Oton Župančič

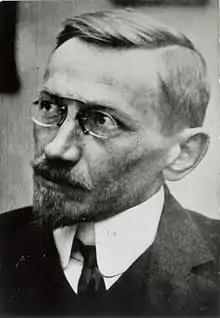
Župančič in the 1930s

Already during his lifetime, Župančič was frequently accused of being excessively pragmatic and a political opportunist. In the 1920s, he was a staunch supporter of the cultural policies of the Yugoslav monarchy, which aimed to create a unified Yugoslav nation. After 1929, he supported the centralist dictatorship of King Alexander of Yugoslavia. In 1932, he published an article in the journal "Ljubljanski zvon" entitled "Louis Adamic and Slovene Identity", in which he claimed that the Slovenes should not be too preoccupied about their language because they can keep their identity even if they lose the language. The article, published in a period when the Yugoslav authorities were sponsoring the official use of Serbo-Croatian in the Drava Province and when even the name "Slovenia" was officially banned, caused a huge controversy and a split in the journal "Ljubljanski zvon". The literary critic Josip Vidmar rejected Župančič's views in his well-known polemic book "The Cultural Problem of Slovene Identity".